Nothing but Trouble (1991 film)

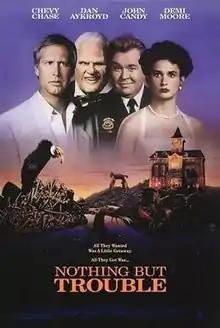
Theatrical release poster

Nothing but Trouble is a 1991 American black comedy horror film written and directed by Dan Aykroyd in his directorial debut. Based on a story by his brother Peter, it stars Aykroyd and John Candy (both in dual roles) along with Chevy Chase and Demi Moore, and tells the tale of two yuppies (played by Chase and Moore) and the clients of one of them who are taken to court for running a stop sign in the bizarre, financially bankrupt hamlet of Valkenvania, which is dominated by a 106-year-old judge (played by Aykroyd).